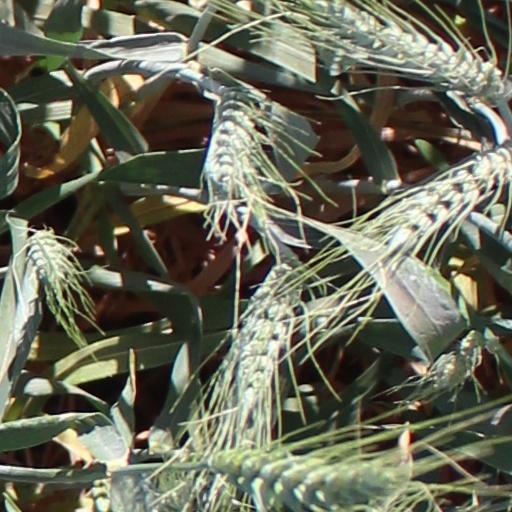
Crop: wheat